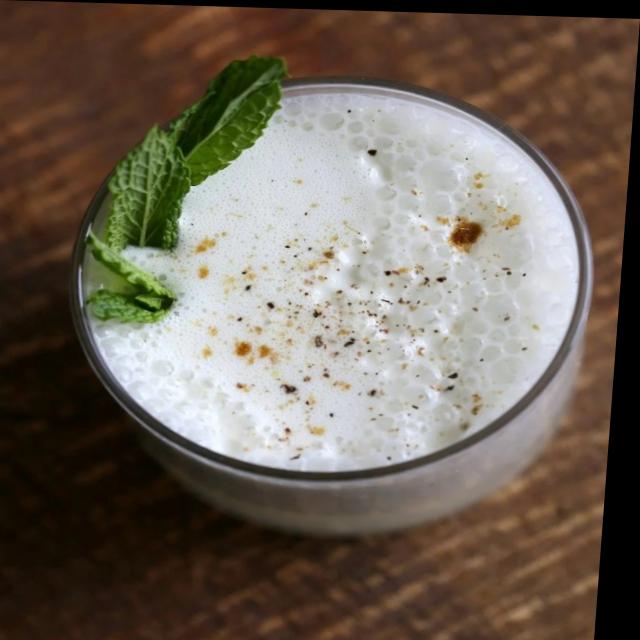
Dish: lassi